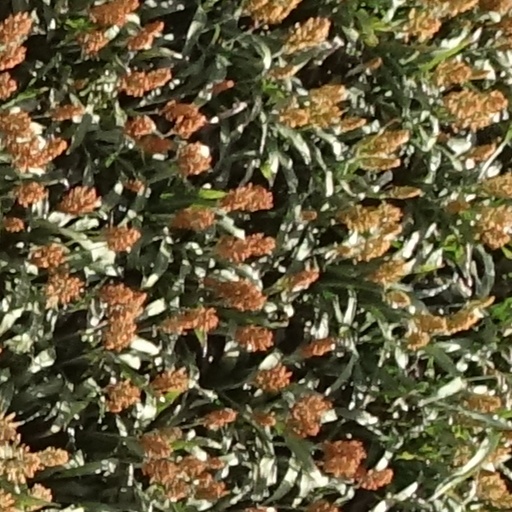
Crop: sorghum